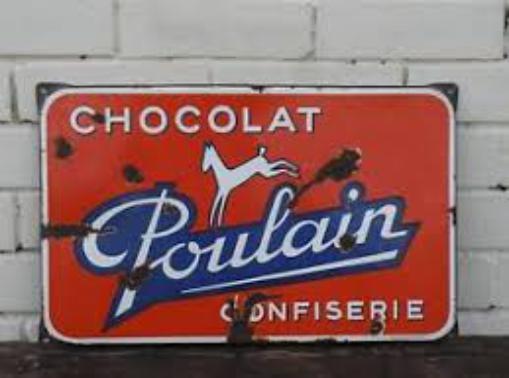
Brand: Poulain
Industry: Food